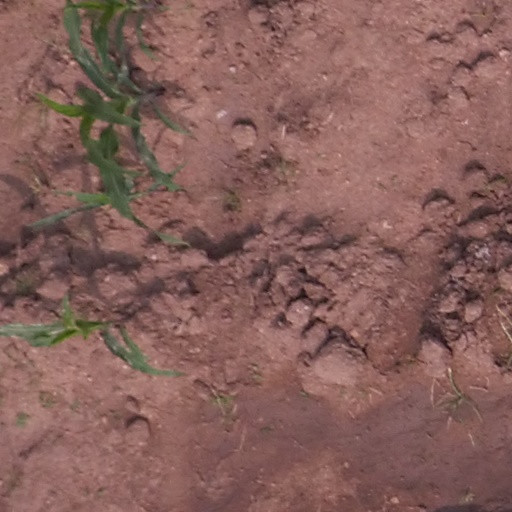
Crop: maize; corn